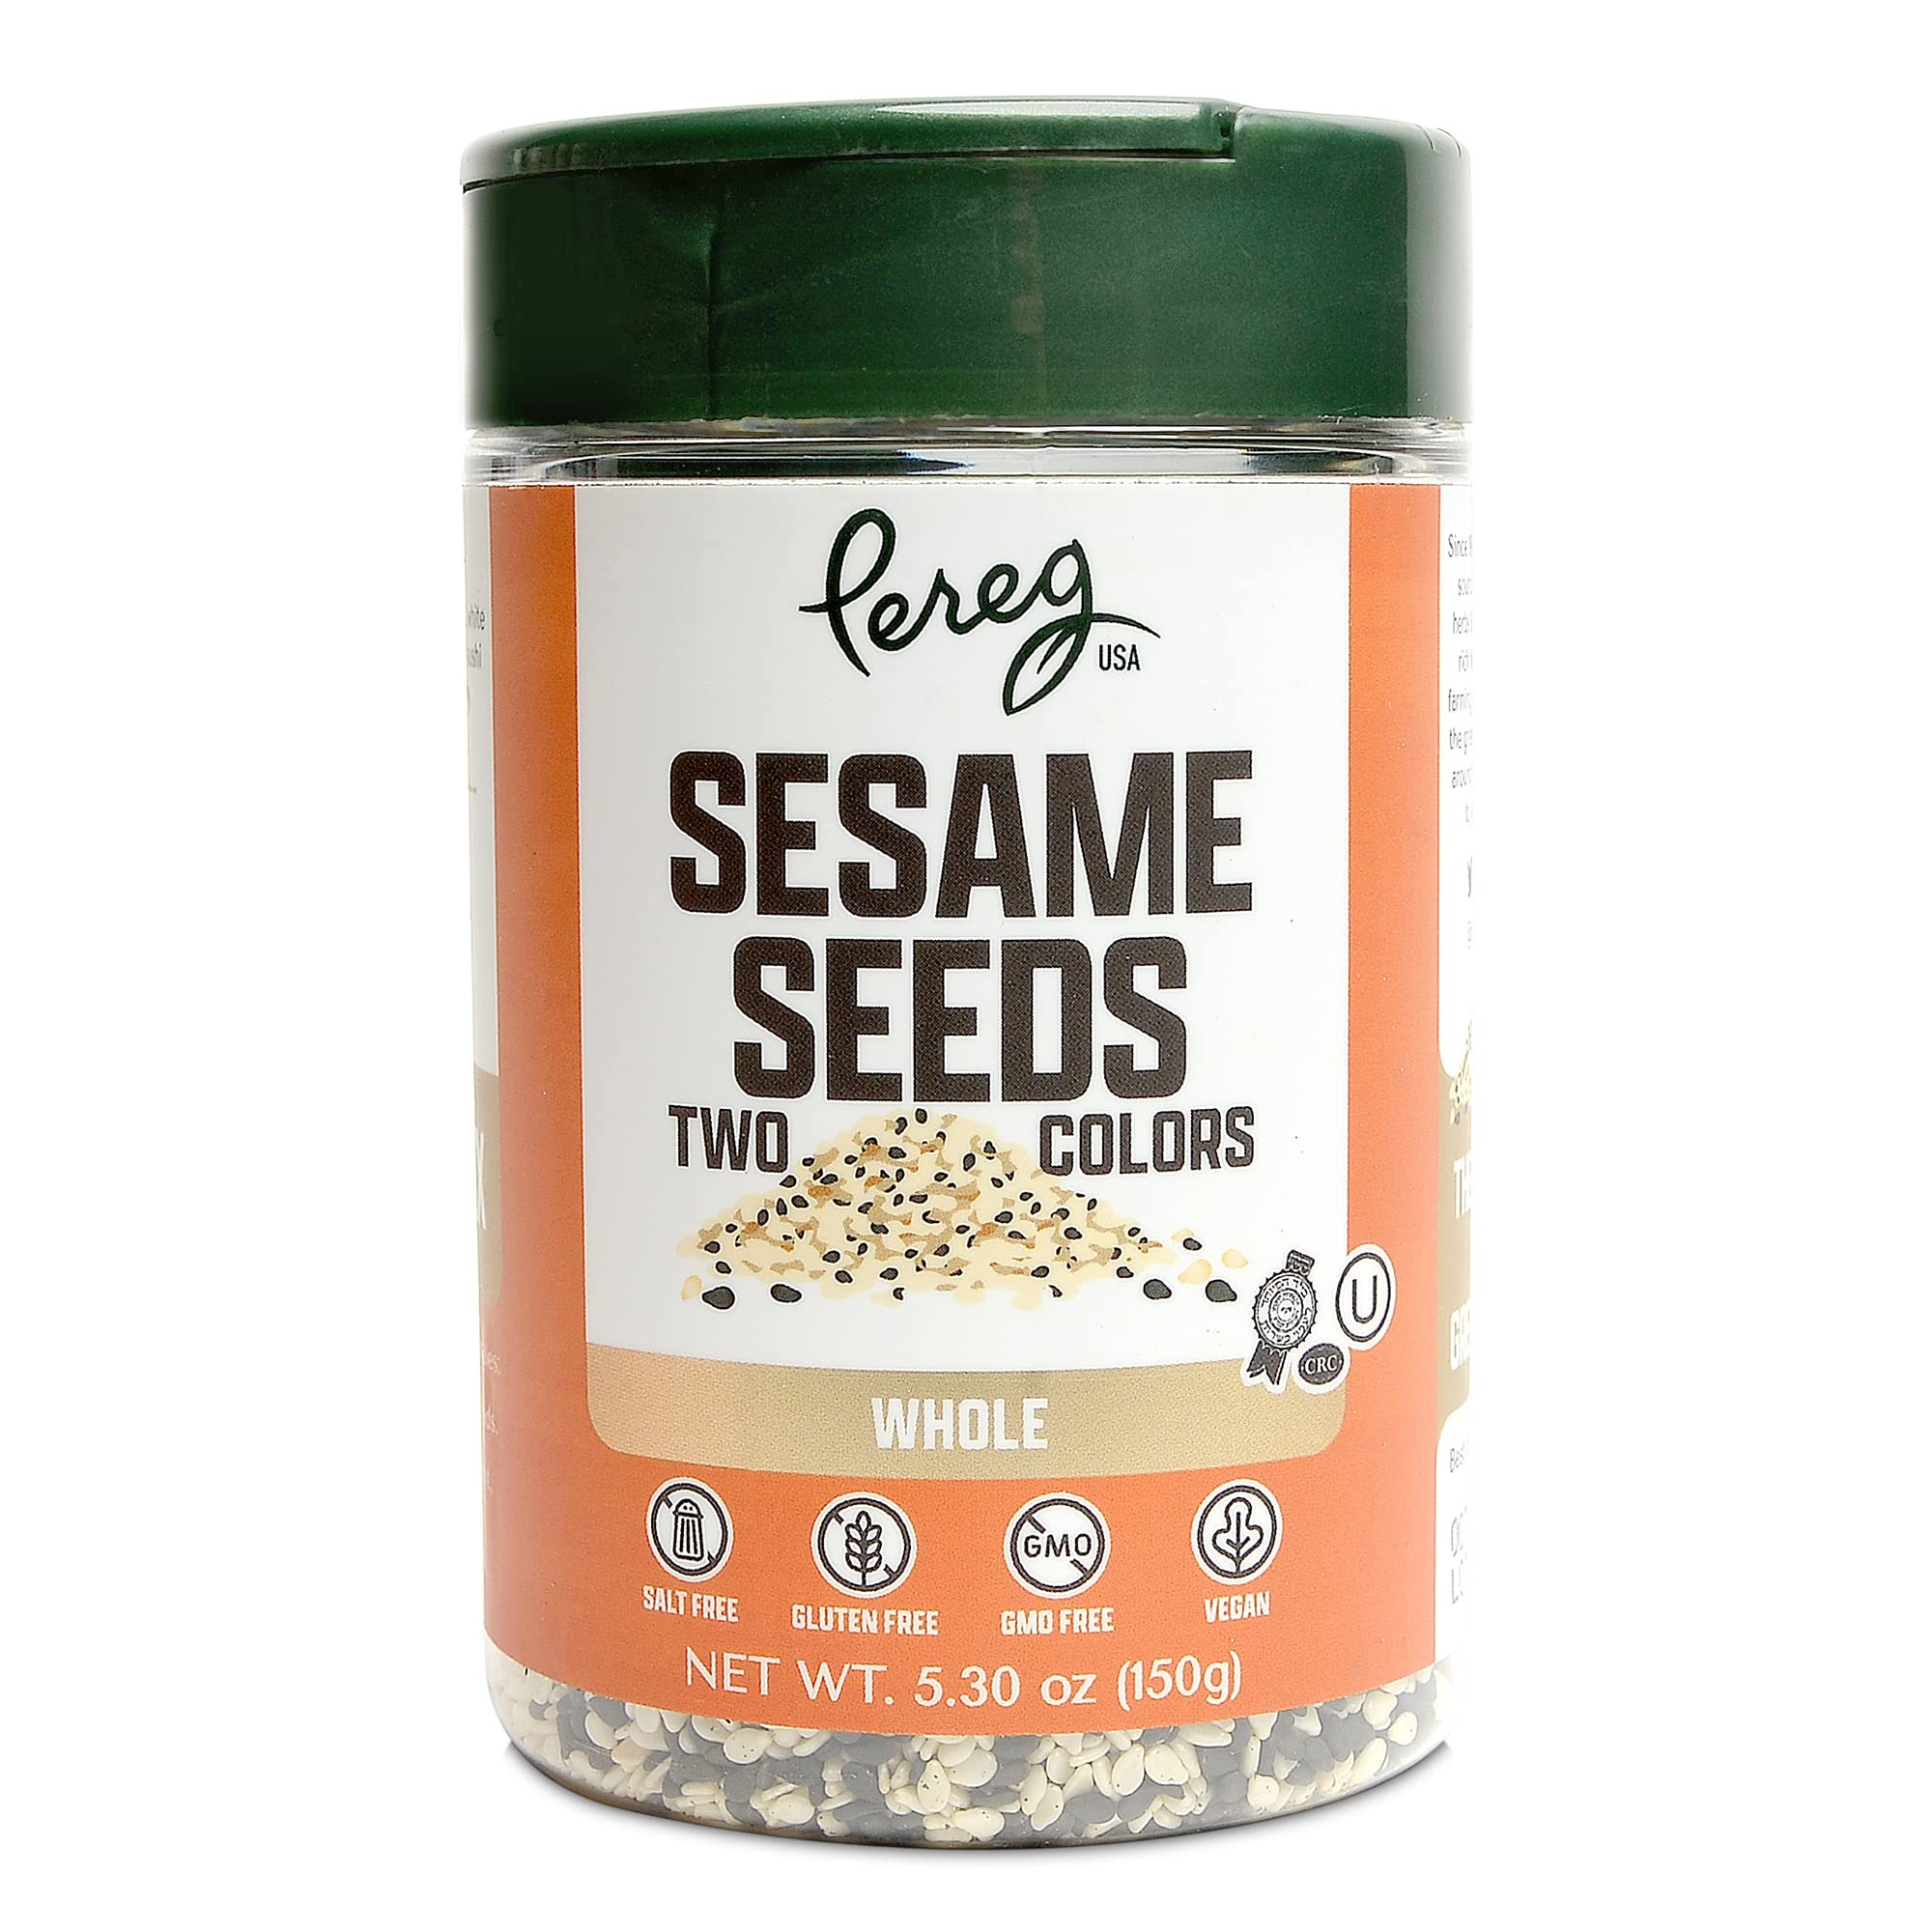
Item Name: Pereg Black & White Sesame Seeds - 5.3 Oz - Unhulled & Raw Sesame Seeds - Crunchy & Nutty Flavor - Keto Friendly - Vegan - Non-GMO - Kosher Certified
Bullet Point 1: PACK OF WHITE & BLACK WHITE SESAME: Enjoy the mixture of white and black sesame seeds. The black seeds are nuttier and smokier, whereas white seeds are sweeter but the taste difference of both the seeds is very subtle.
Bullet Point 2: VERSATILE SPICE: Sesame seeds are one of the oldest in the history of spices. These tiny seeds add a great flavor and crunch to your dishes. They can be used as a garnishment on top of many baked goods – such as hamburger buns, bagels, and challah. Sprinkle them over salads, roasted vegetables, or ramen noodles for a little added texture to your meal.
Bullet Point 3: RICH IN NUTRIENTS: The tiny seeds are rich in antioxidants, vitamins, and minerals. These sesame seeds are also a fantastic source of plant-based protein which makes them perfect for vegans and vegetarians. It helps to burn fat as it can increase burning fat by improving the activity of several liver enzymes that actually work to break down fatty acids.
Bullet Point 4: PURE INGREDIENTS: The black and white sesame seeds are made of pure seeds no artificial colors, flavors or preservatives. They are also vegan, Non-GMO, and kosher. Just pure, natural spice blend which is completely safe for you and your family.
Bullet Point 5: PEREG PROMISE: Pereg Natural Foods provides 100% pure, premium, all-natural spices, gluten-free grains and nutritious food the world has to offer. We handle everything from sourcing to production in-house ourselves, giving us total quality control and so we promise the best to our consumers.
Product Description: <p><b>Pereg Black & White Sesame Seeds</b></p> Sesame seeds are truly one of the most ancient foods on earth and are one of the most popular seeds in the world. They are a staple for many cuisines and recipes. The crunchy and nutty mixture of these black and white seeds can be roasted, crushed and then sprinkled over salads. This will give you more variety and flavor than your typical salad. Or you can add raw sesame seeds to any side dish to add crunch and flavor. These tiny seeds have the aroma of lightly caramelized milk, roasted peanuts, vanilla, and honey. They can be either scattered on top or puréed into a paste.<p><p> <b>Ingredients: White Sesame Seeds, Black Sesame Seeds.<p><p> <p><b>Pereg Natural Foods</b></p> Family owned since 1906, Pereg Natural Foods strives to provide their customers with the best spices and grains the world has to offer. All of our offerings are 100% pure, fresh, natural and never include any additives, preservatives, fillers, MSG, or food coloring. In addition, every product is OU Kosher certified, and many are Non-GMO Project verified, gluten-free certified, Whole Grain Council approved, and vegan. Pereg family believes food should provide comfort and connect people to family, culture, community and the planet.<p><p> <p><b>All of Our Brand's Offerings are:</b></p> <ul> <li>Cholesterol-free <li>Sugar-Free <li>100% pure, fresh and natural <li>Additives free <li>Preservatives free <li>Food coloring free <li>OU and CRC Kosher Certified</li></ul><p><p> <b>Product Specifications:</b> <ul> <li>Product Dimensions: 2.5 x 2.5 x 4 inches <li>Product Weight:5.3 Oz </li></ul><p><p> <b>Package Include:</b> <ul> <li>1 x Pereg Black & White Sesame Seeds </li></ul><p><p>
Value: 5.3
Unit: Ounce

Price: 7.99